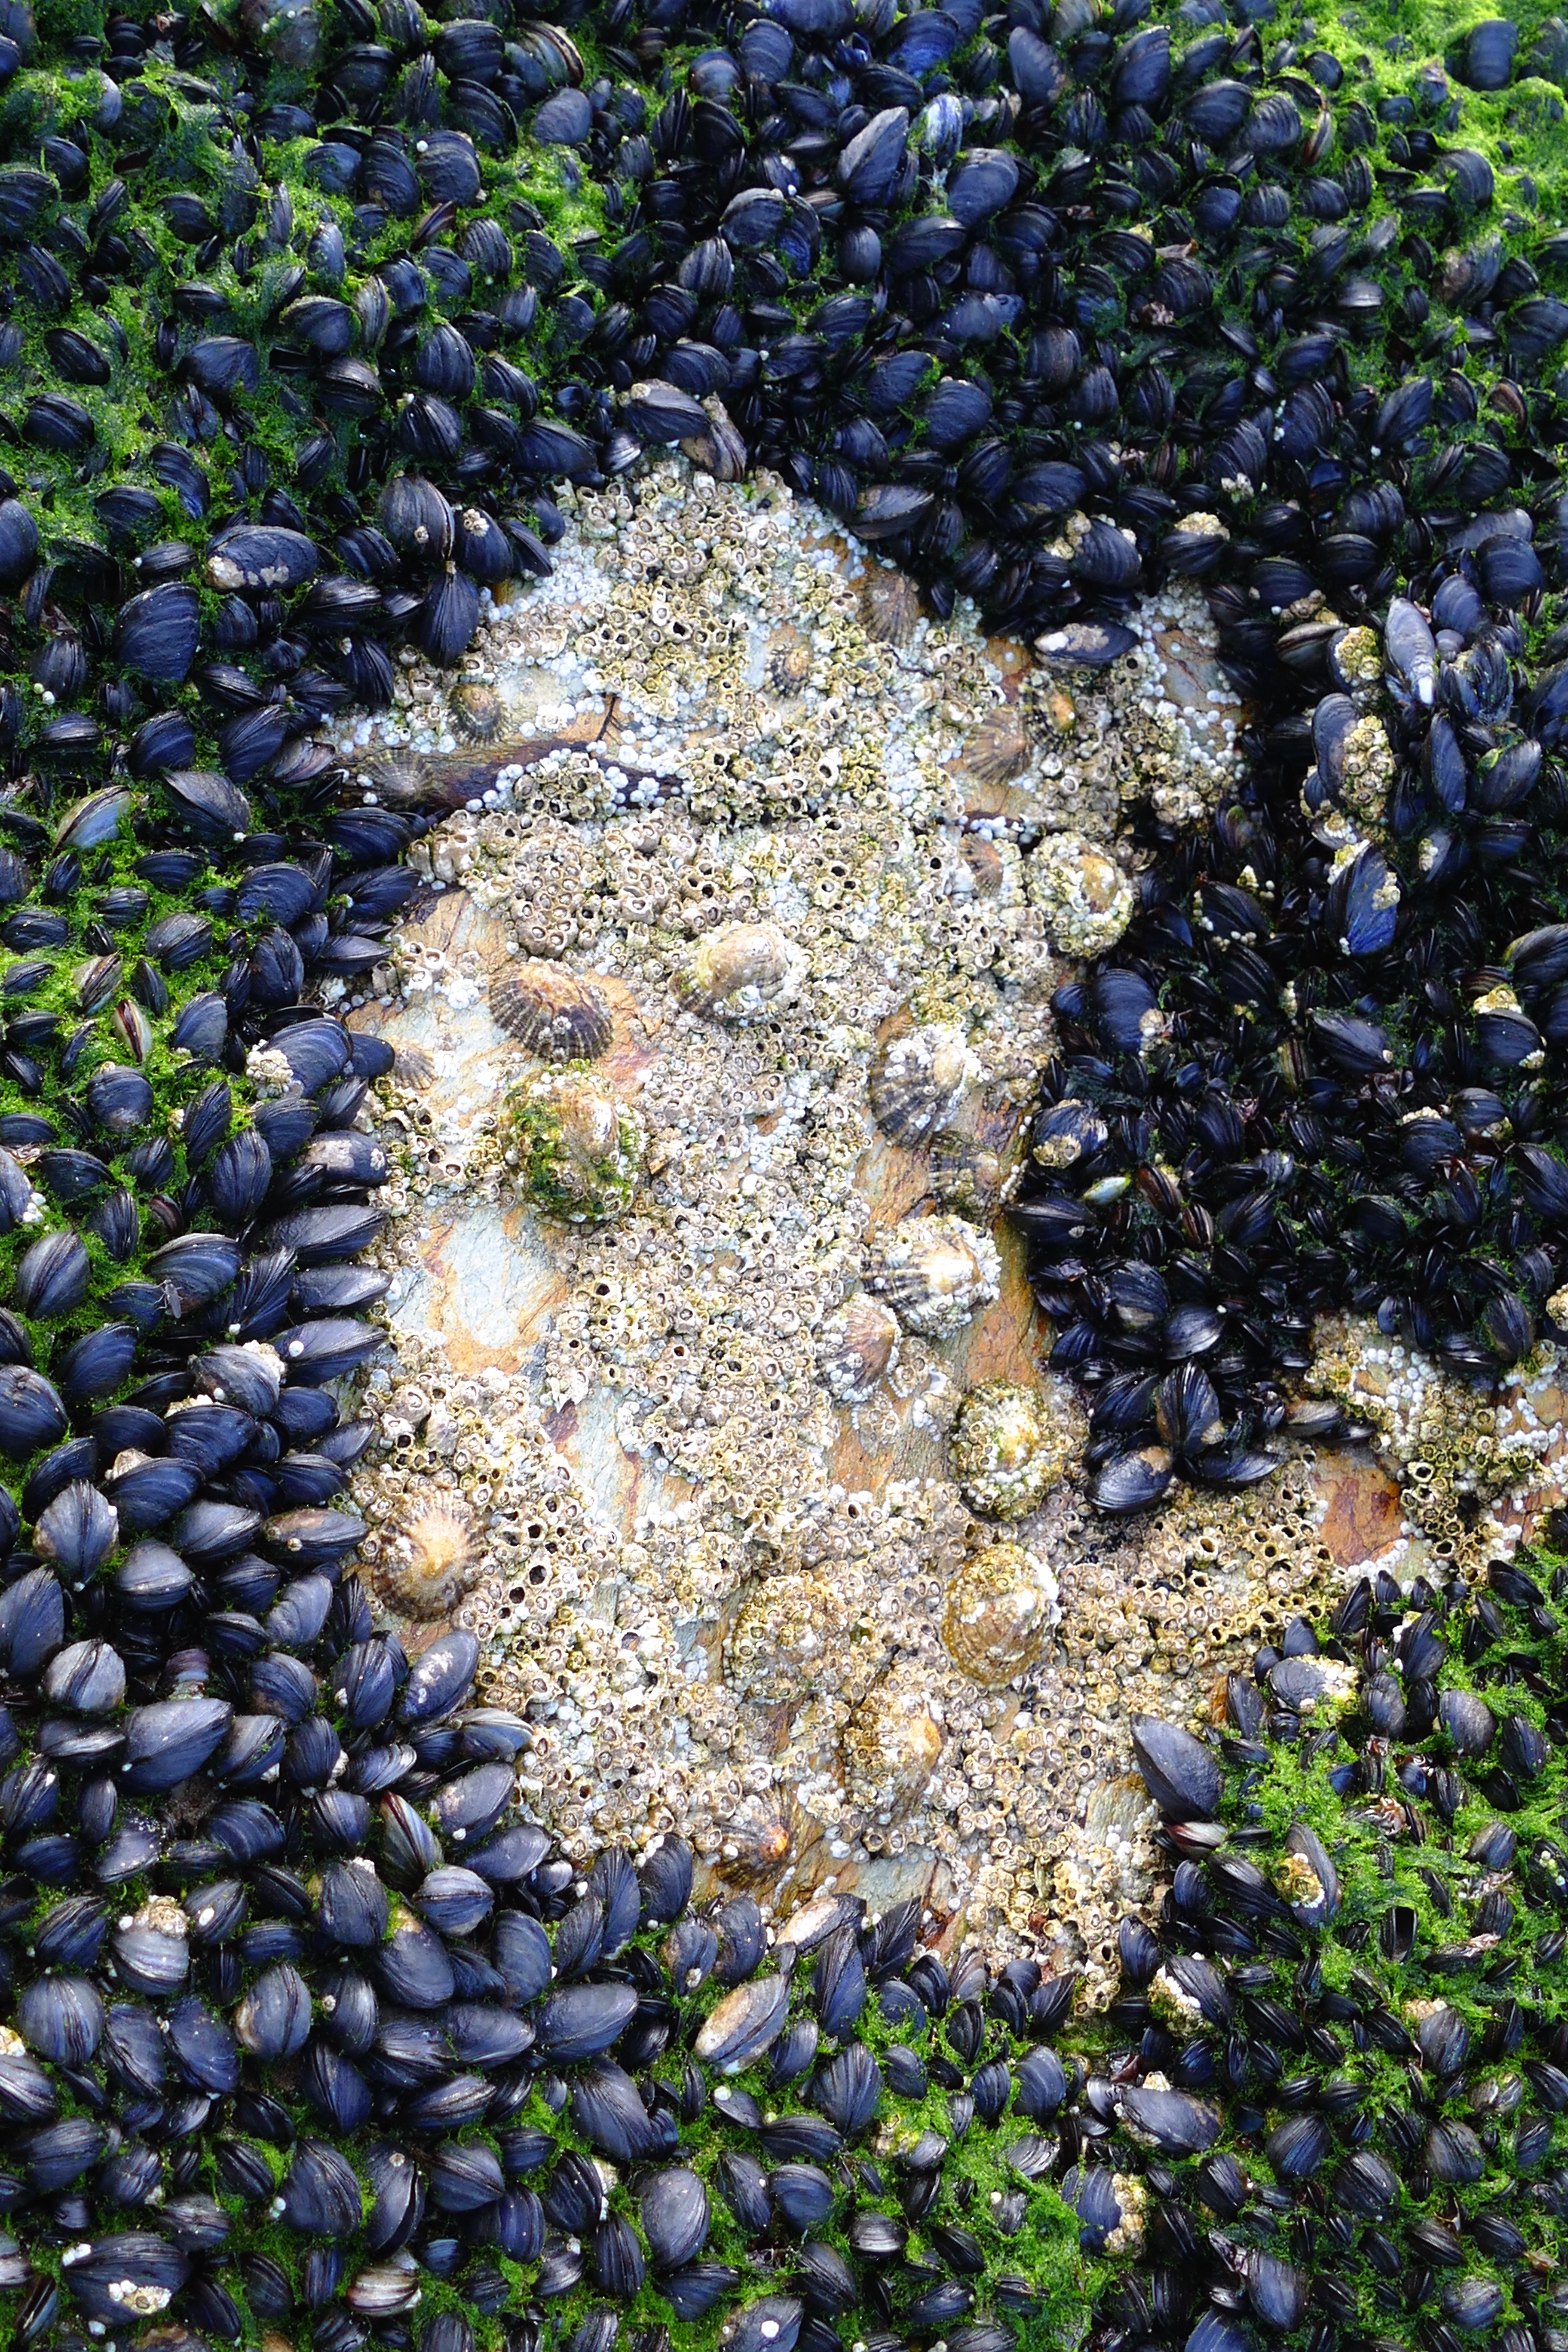
sea, tree, water, nature, rock, plant, leaf, flower, restaurant, pond, stream, dish, meal, food, cooking, seafood, fresh, market, botany, blue, garden, fish, gourmet, healthy, flora, lunch, cuisine, shellfish, delicious, shell, freshness, mollusk, cooked, algae, nutrition, shrub, dinner, tasty, woodland, catch, mussels, aerial photography, tide pool, limpets, land plant